Kermit Washington

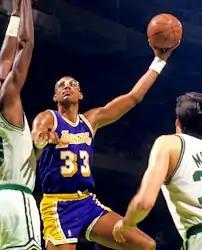
Los Angeles acquired Kareem Abdul-Jabbar in 1975. "He was my hero", Washington later said. "It was a dream come true." Abdul-Jabbar would later play an important role in the fight that changed Washington's life.

Entering his fourth season, Washington knew the only thing keeping him in the league was his guaranteed contract and that the Lakers had essentially written him off. The organization felt he had the requisite physical skills, so they ascribed his failure to excel to mental deficiencies. Washington was particularly disturbed when in a game against Golden State, he got into an awkward collision with Rick Barry, upon which Barry remarked: "Listen, you better learn how to play this game." The criticism especially bothered Washington because he felt Barry's rebuke was correct. Desperate to improve, he contacted Pete Newell at the recommendation of an agent. Newell was a retired pro and college coach who worked in a front office position with the Lakers, and had drafted Washington when he was then the team's GM. In truth, while Newell says he felt some responsibility considering he drafted him, he was involved in many player transactions over the course of his long career, and was not especially attached to Washington. He was surprised by this request, however, and unhappy with his new highly marginalized job within the organization, so Newell agreed to meet Washington for individual drills. He scheduled the practices very early in the morning to test Washington's dedication, thinking a professional athlete would not bother to get up at that hour every day. Washington showed up without complaint and Newell put him through intense training sessions. Newell is often seen as a kind, gentlemanly person, who is considered one of the most important figures in the history of the game of basketball. In private practice, however, he could be an intense, unforgiving teacher, and he was even more unforgiving than usual with Washington as he felt that if he were to offer his services for free he would only do so if the player was willing to train maniacally.